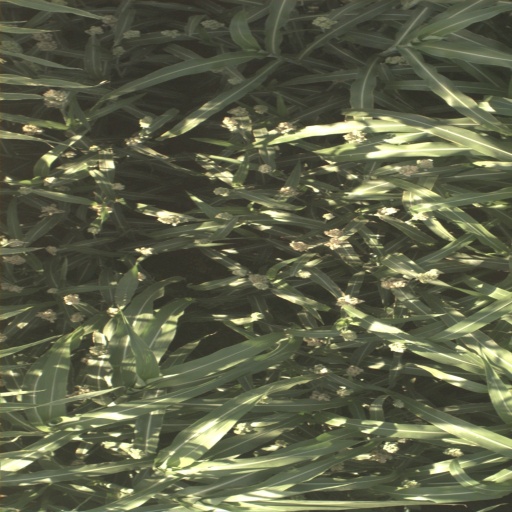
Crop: sorghum